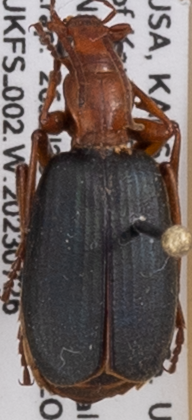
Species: Brachinus alternans
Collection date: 2023-07-26
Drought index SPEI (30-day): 0.32
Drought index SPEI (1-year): -1.058
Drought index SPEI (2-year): -0.9